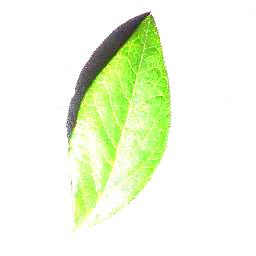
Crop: blueberry
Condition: healthy